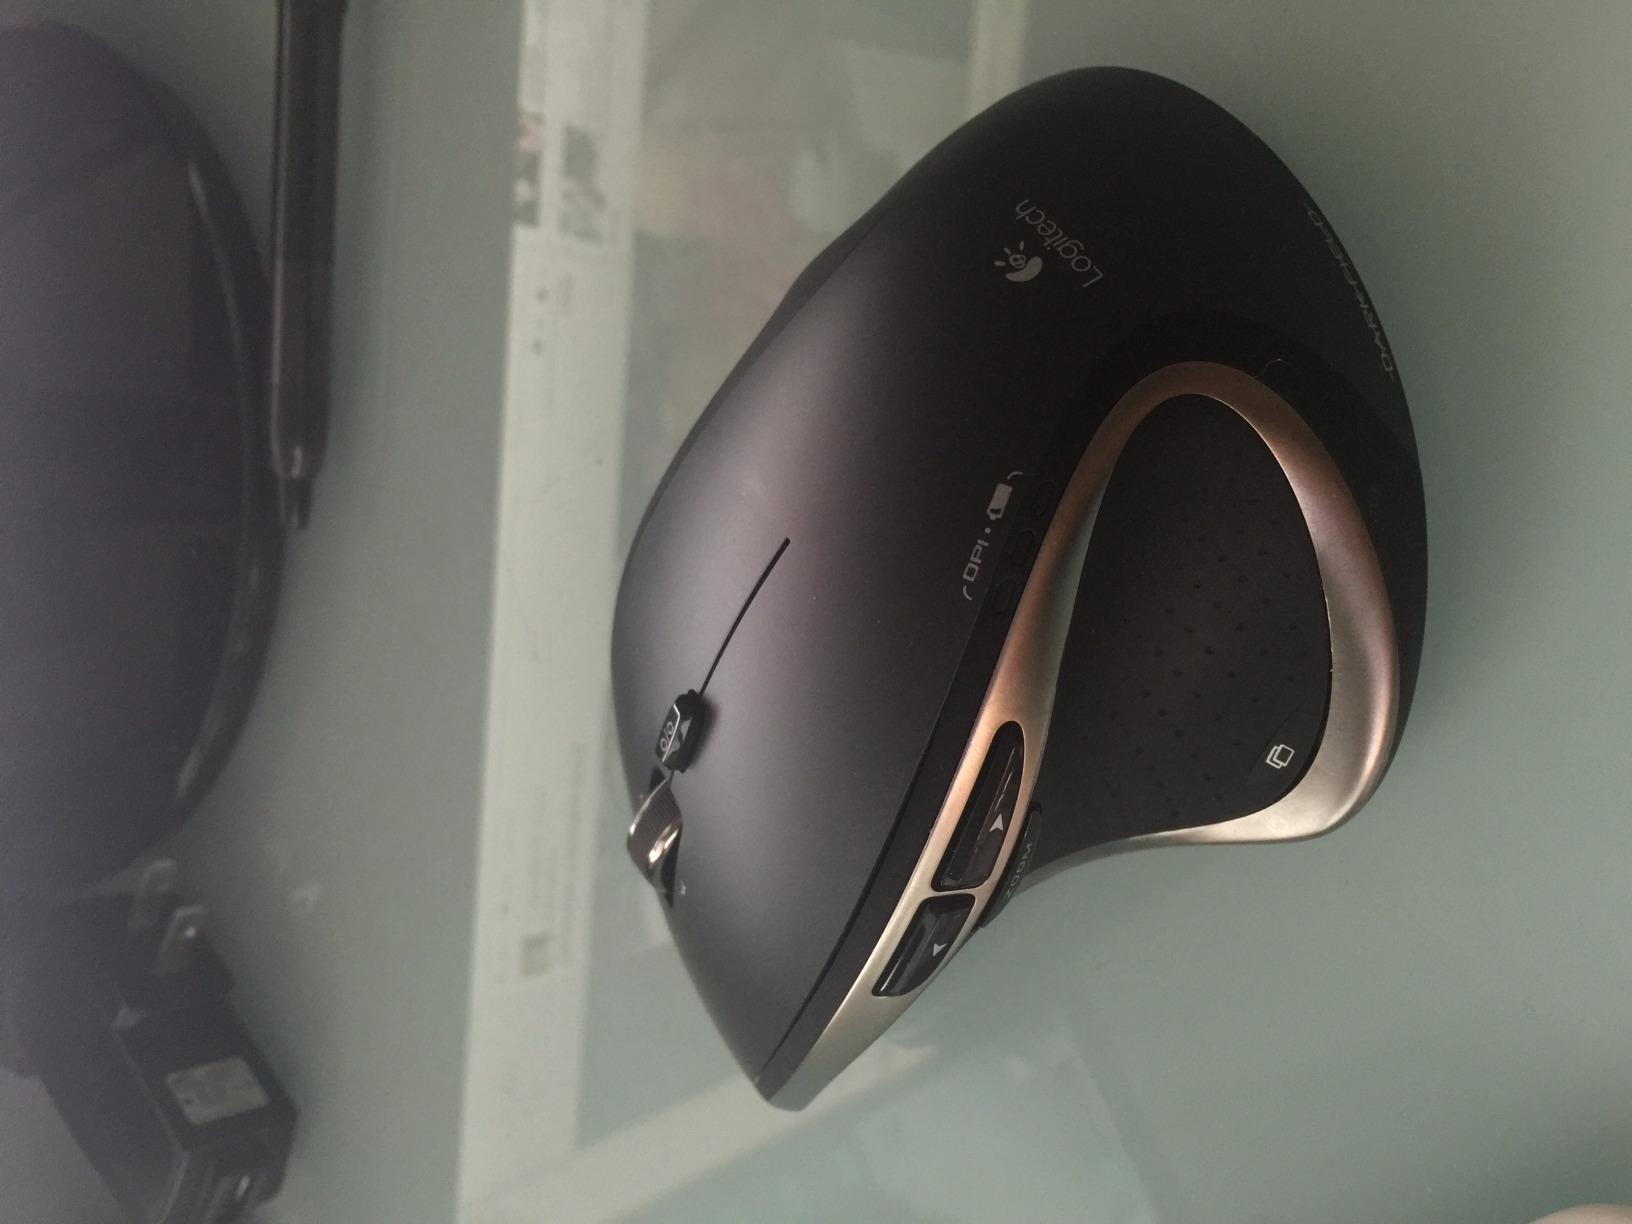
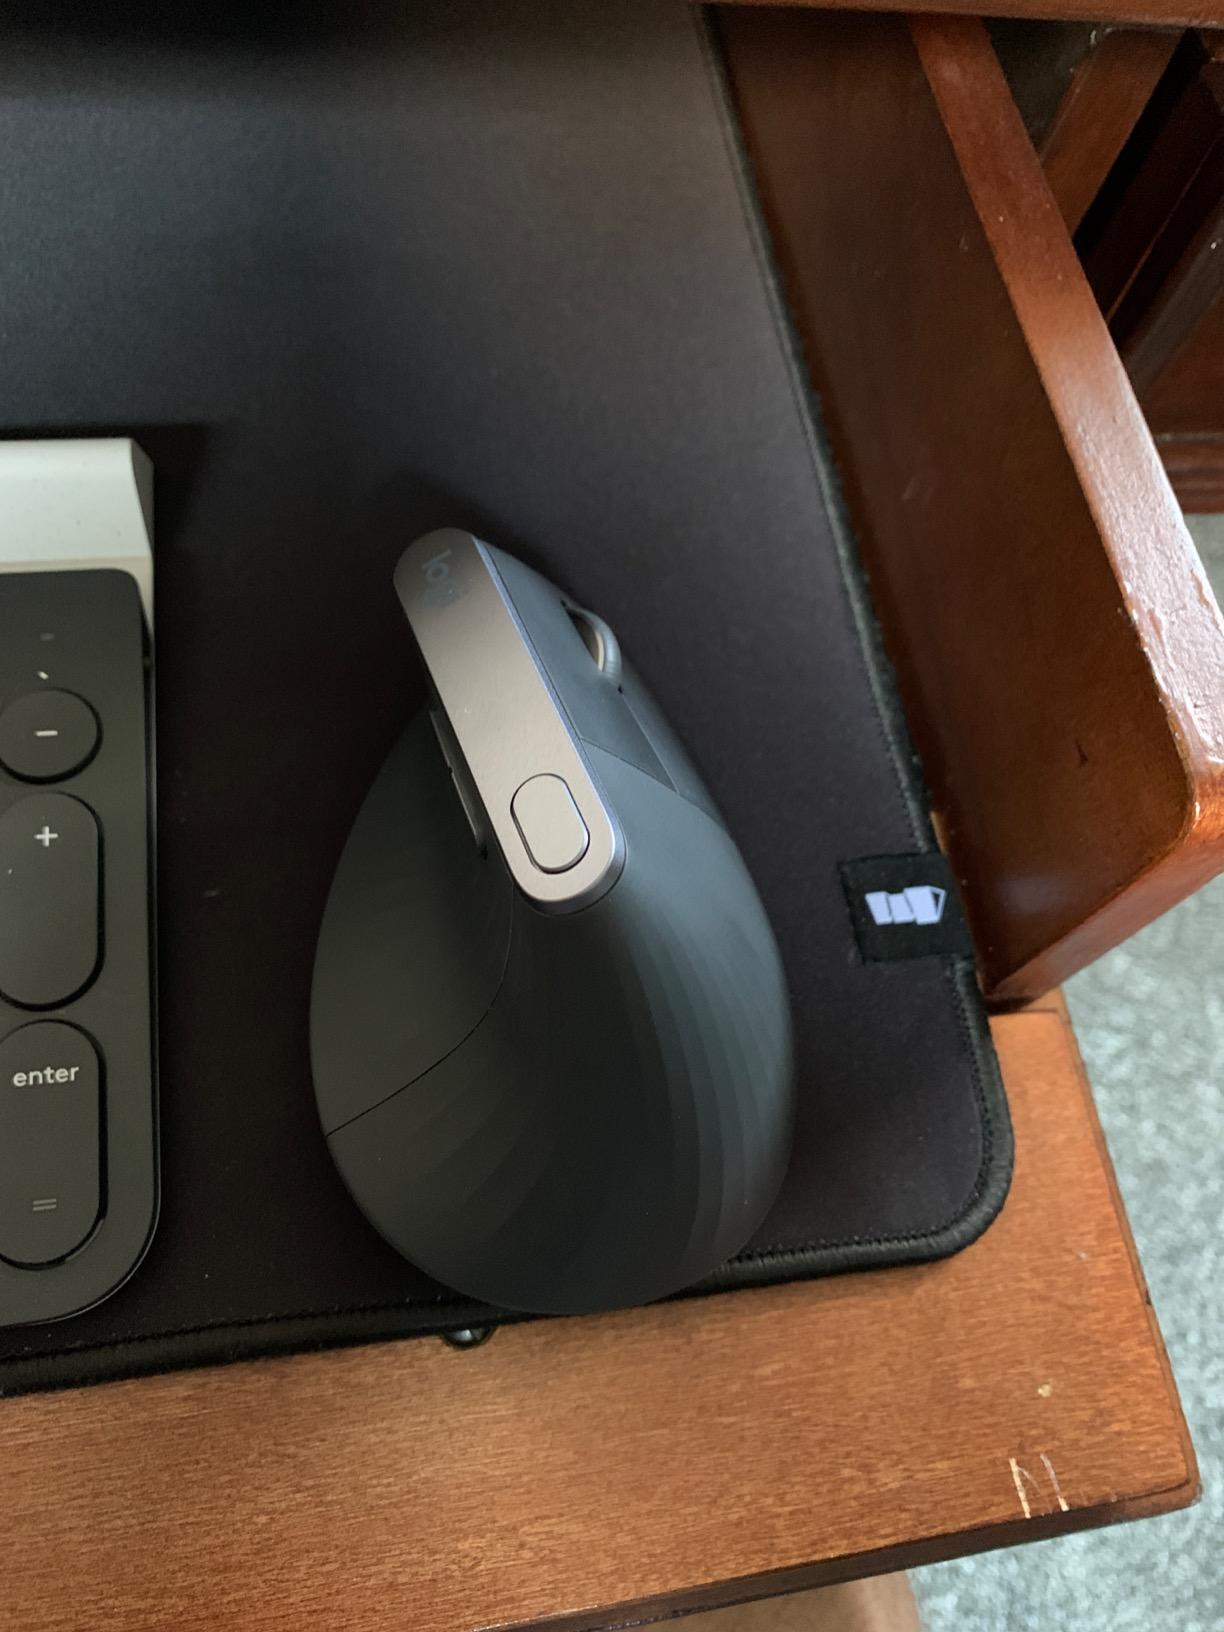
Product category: mouse
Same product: no